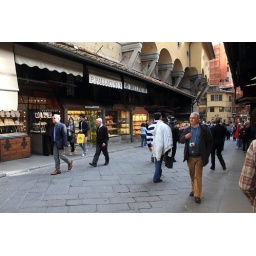
A Medieval bridge over the Arno river, the Ponte Vecchio houses jewelry and art shops.